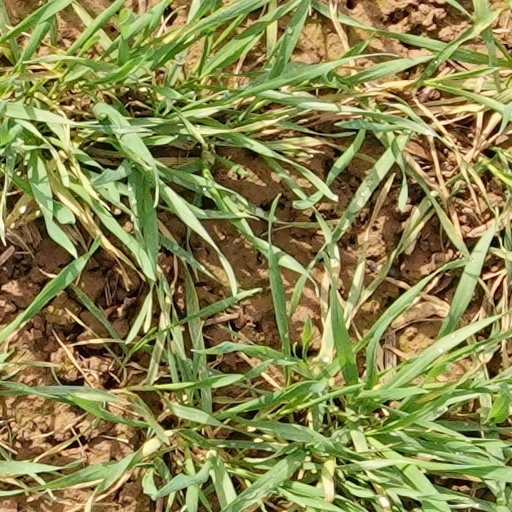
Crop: wheat